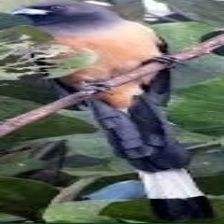
Species: RUFOUS TREPE
Scientific name: DENDROCITTA VAGABUNDA